Thomas Griffin (Royal Navy officer)

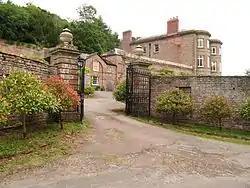
Newton Court

He acquired Goodrich Castle in Herefordshire in 1740 and also bought land at Dixton where he built Newton Court.